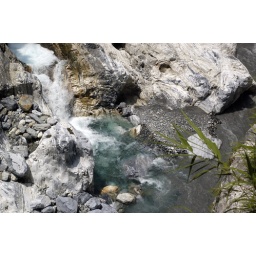
under the waterfalls, the pure spring water mixes with the river water full of granite sediments